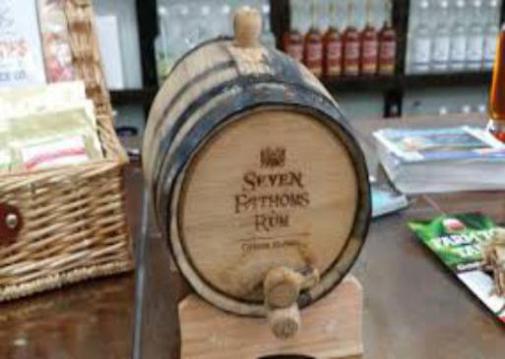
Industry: Clothes